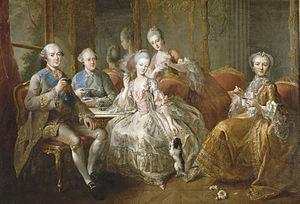
Scène d'intérieur
Louise-Marie-Adélaïde de Bourbon, dite « Mademoiselle d'Ivry » puis « Mademoiselle de Penthièvre », duchesse de Chartres puis duchesse d'Orléans, est une princesse française membre de la maison de Bourbon née à Paris à l'Hôtel de Toulouse le 13 mars 1753 et morte au château d'Ivry-sur-Seine le 23 juin 1821.
Le cacaoyer est un arbre dont les graines, qui sont appelées fèves de cacao, permettent de produire le cacao par torréfaction.Il est de nos jours cultivé dans plusieurs zones tropicales, sur plusieurs continents, mais il est originaire d'Amérique du Sud.
Cette page concerne l’année 1768 du calendrier grégorien.